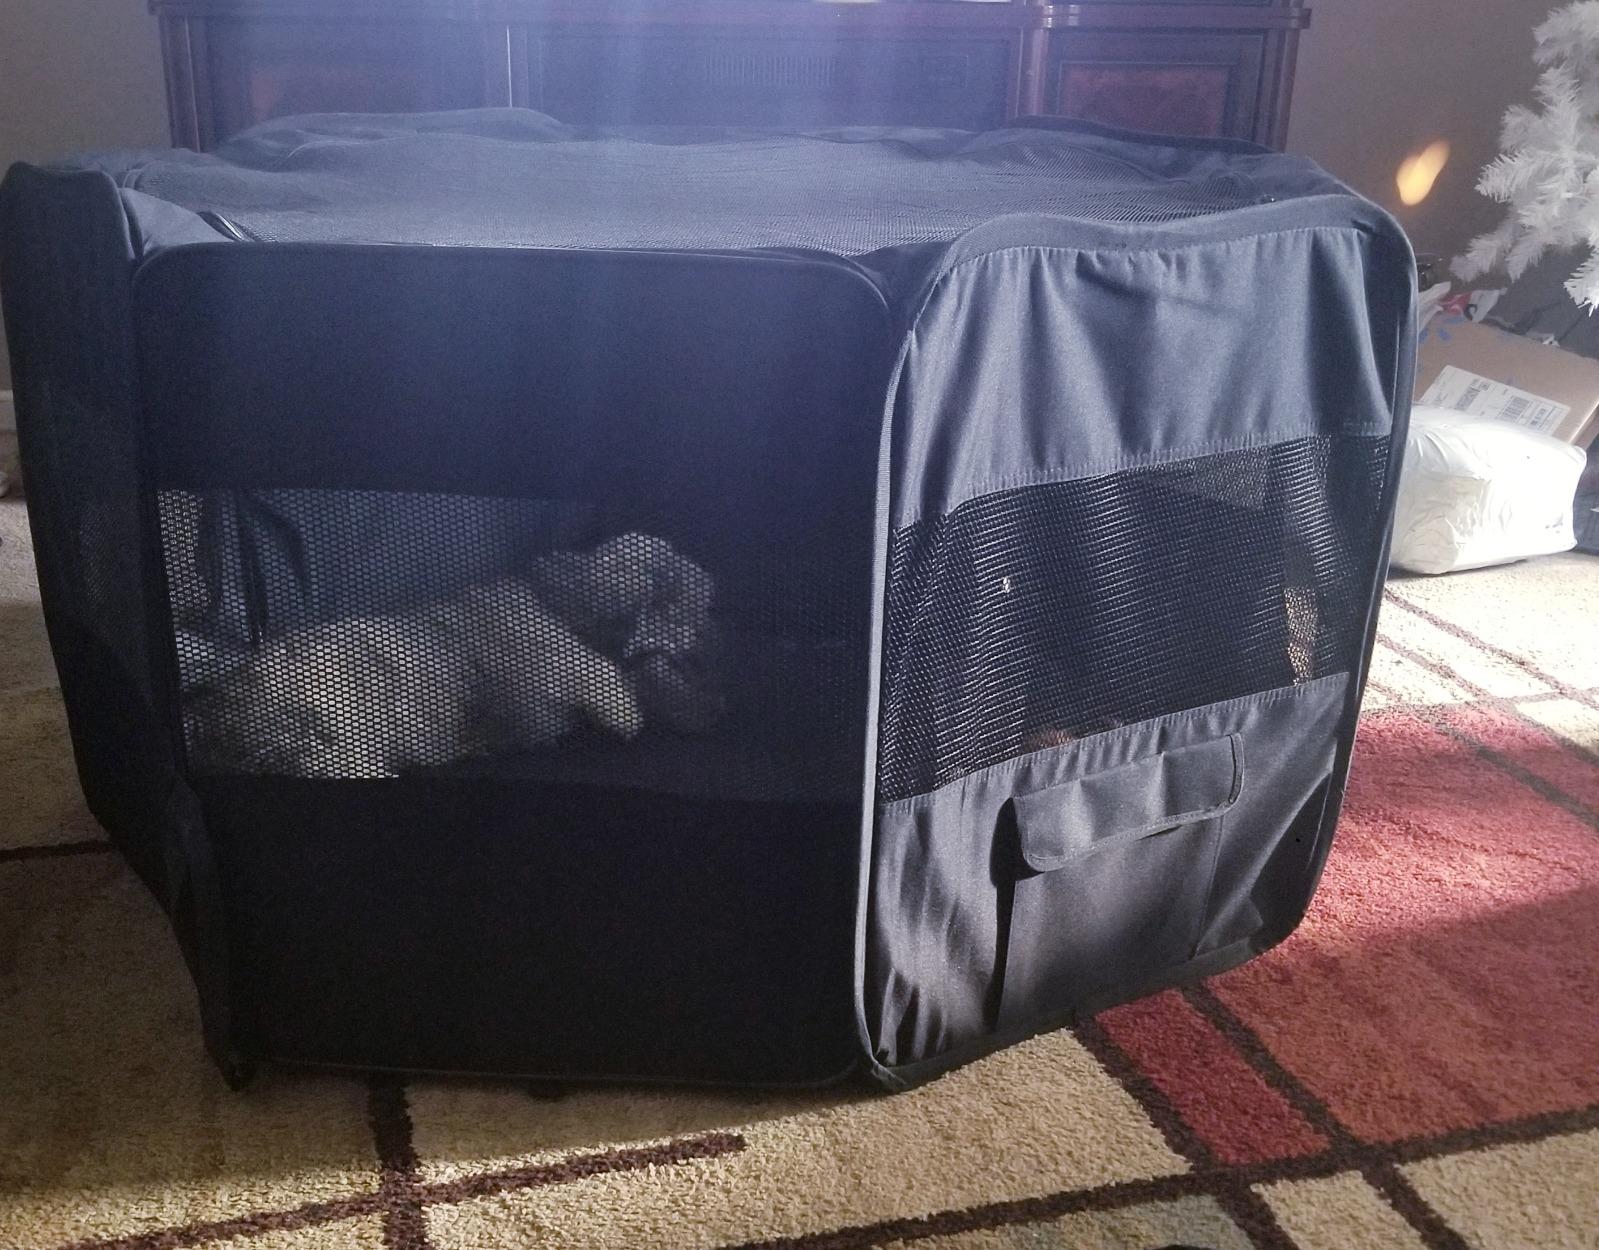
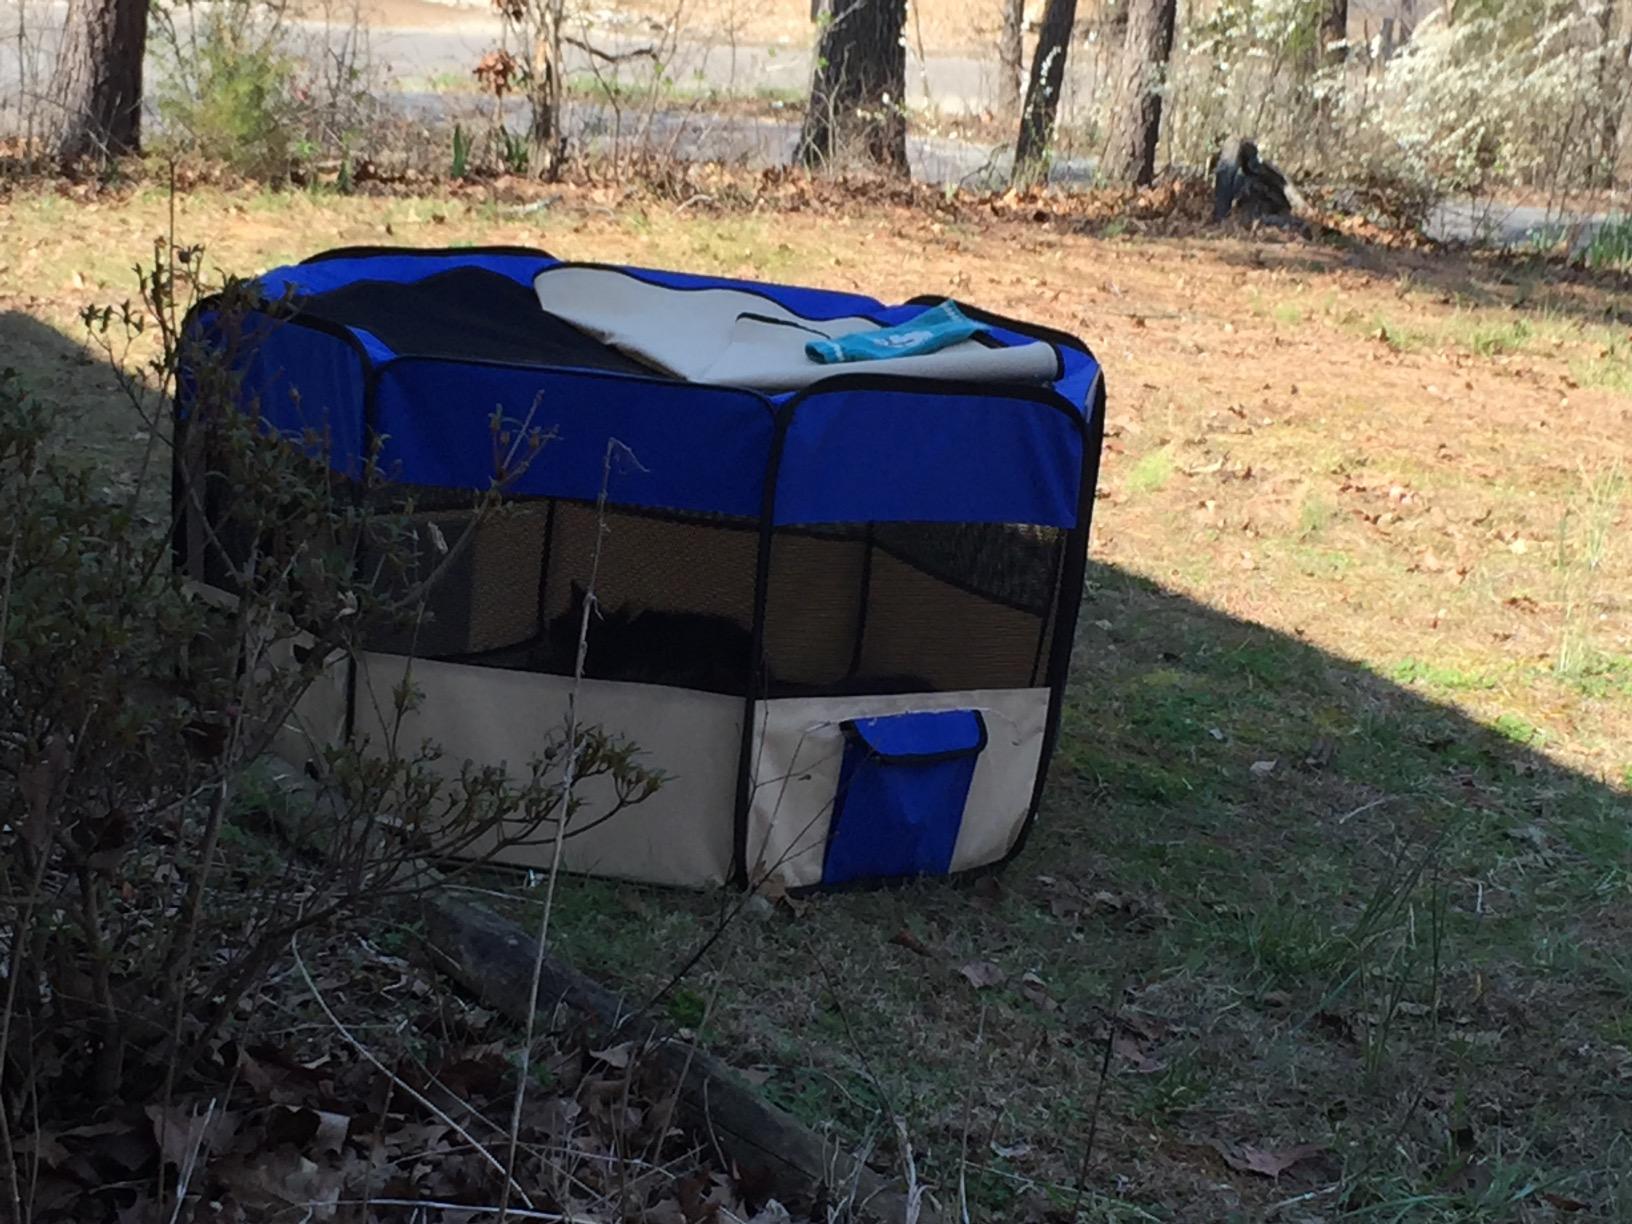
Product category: items_kennel
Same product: no